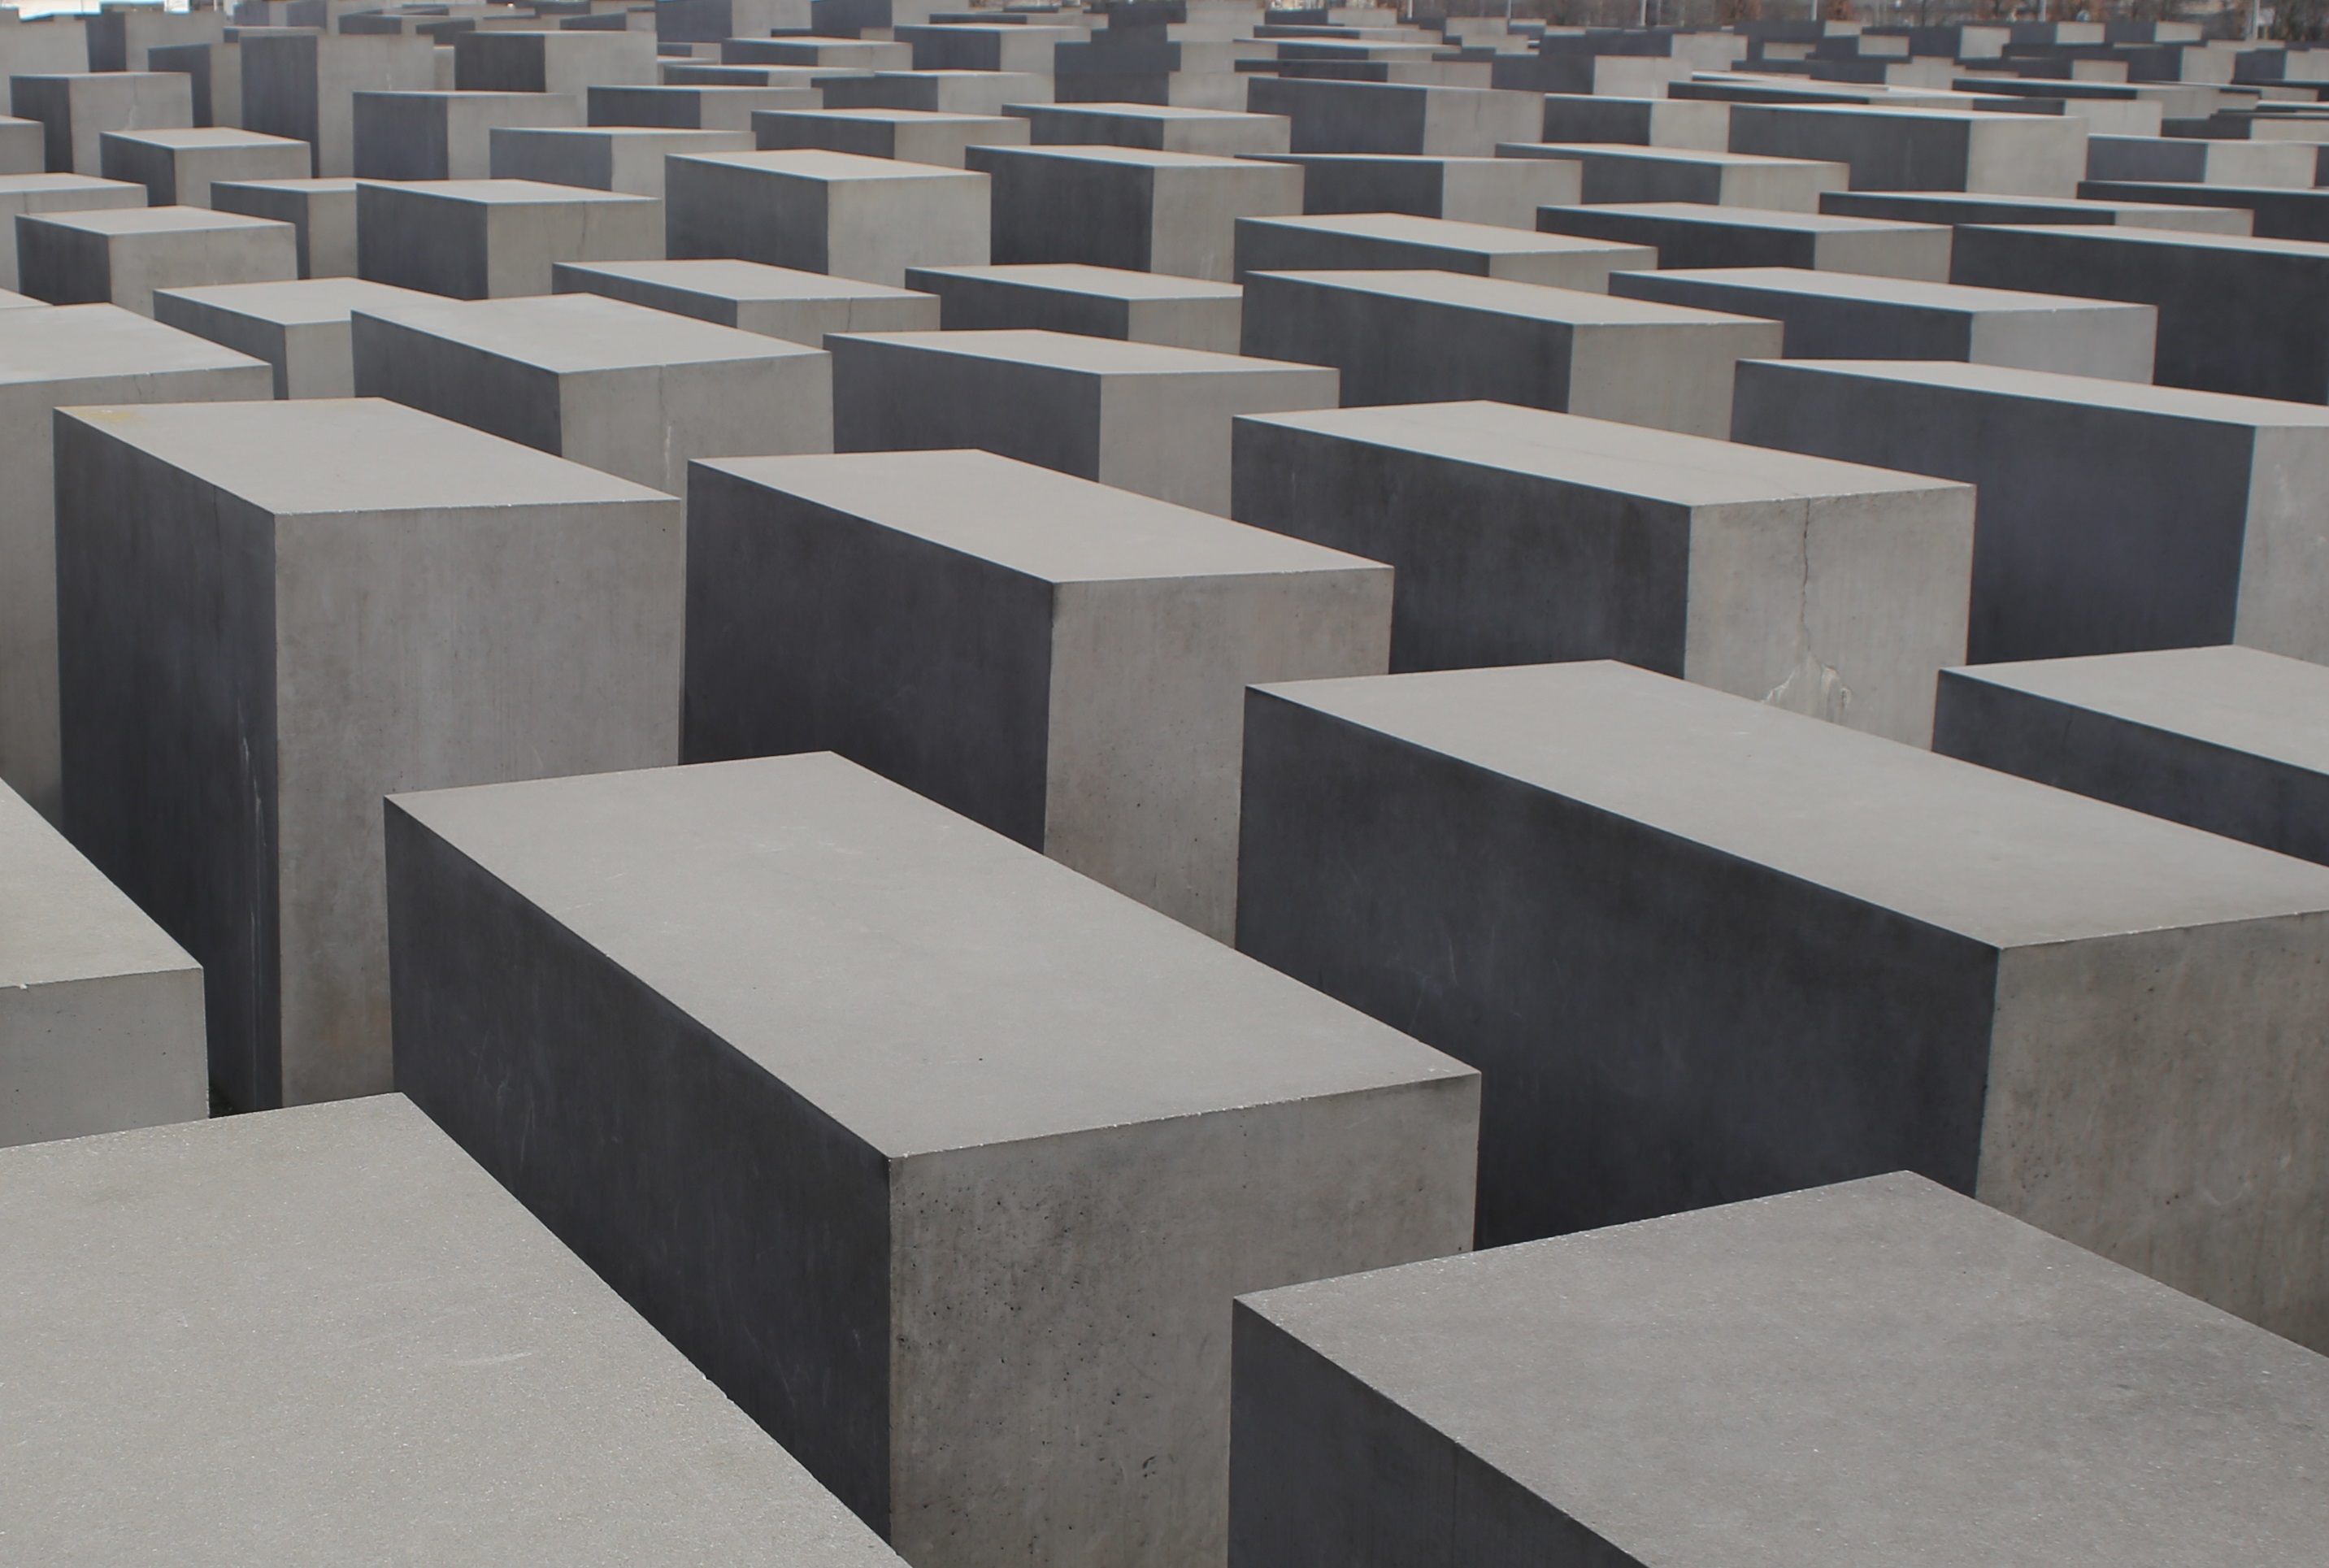
architecture, structure, floor, monument, furniture, material, grey, art, design, symmetry, berlin, holocaust, shape, flooring, jews